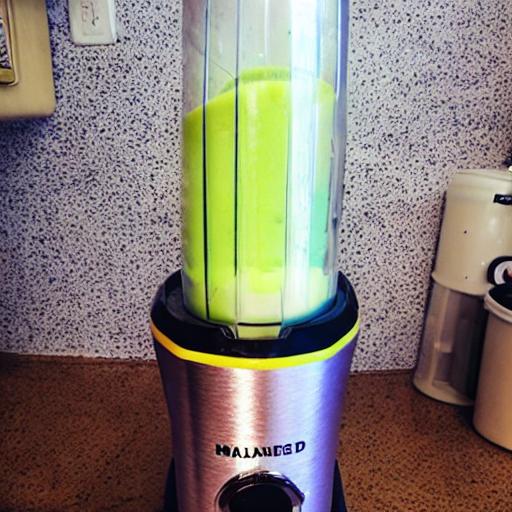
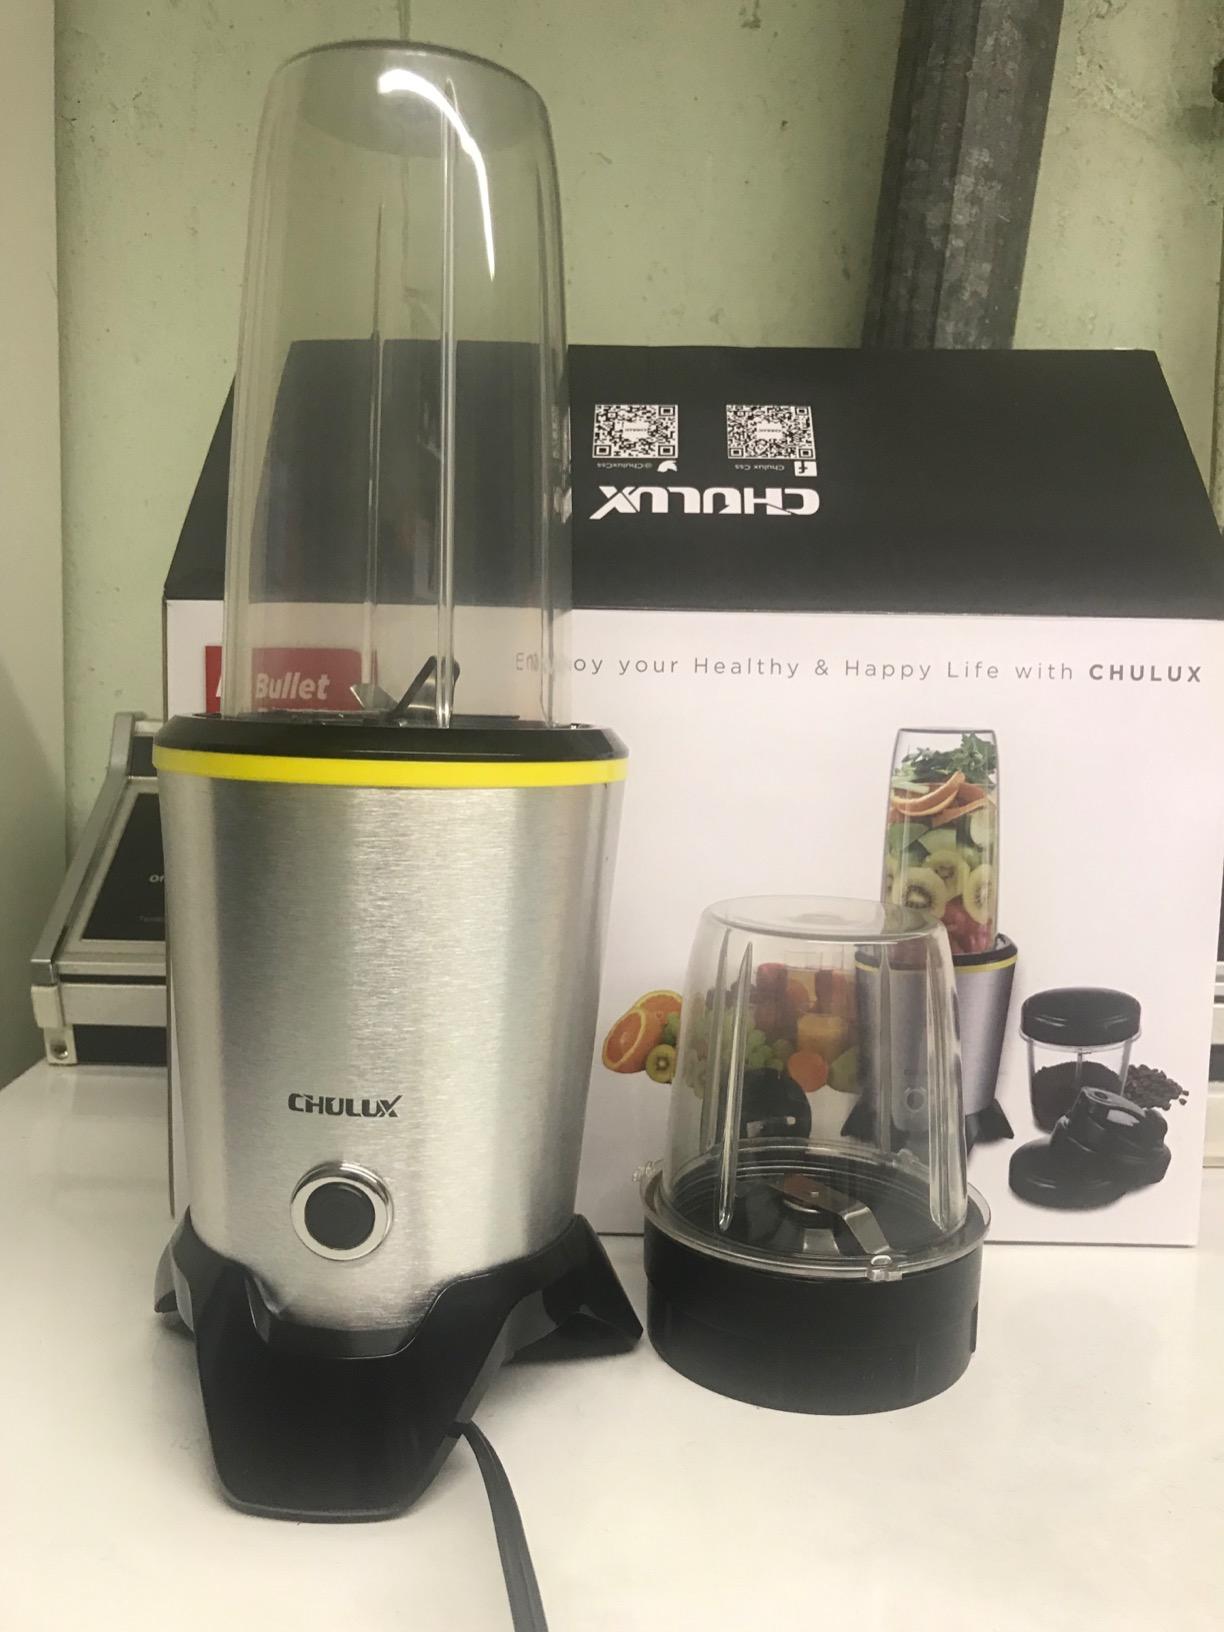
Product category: items_blender
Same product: no